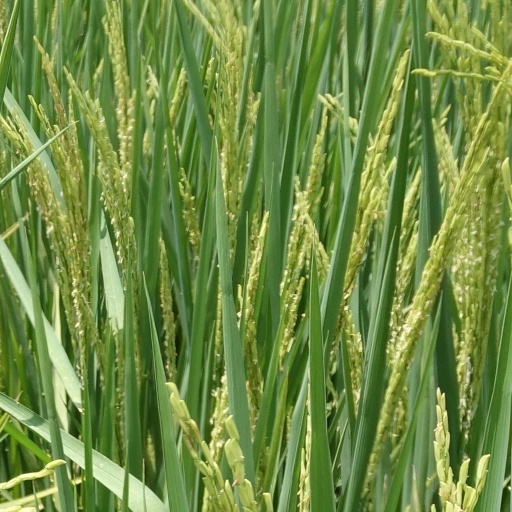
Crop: rice